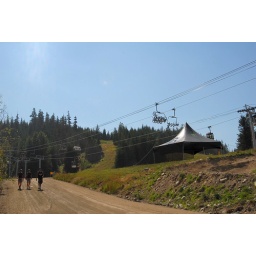
Whistler in the summer is full of mountain bikes